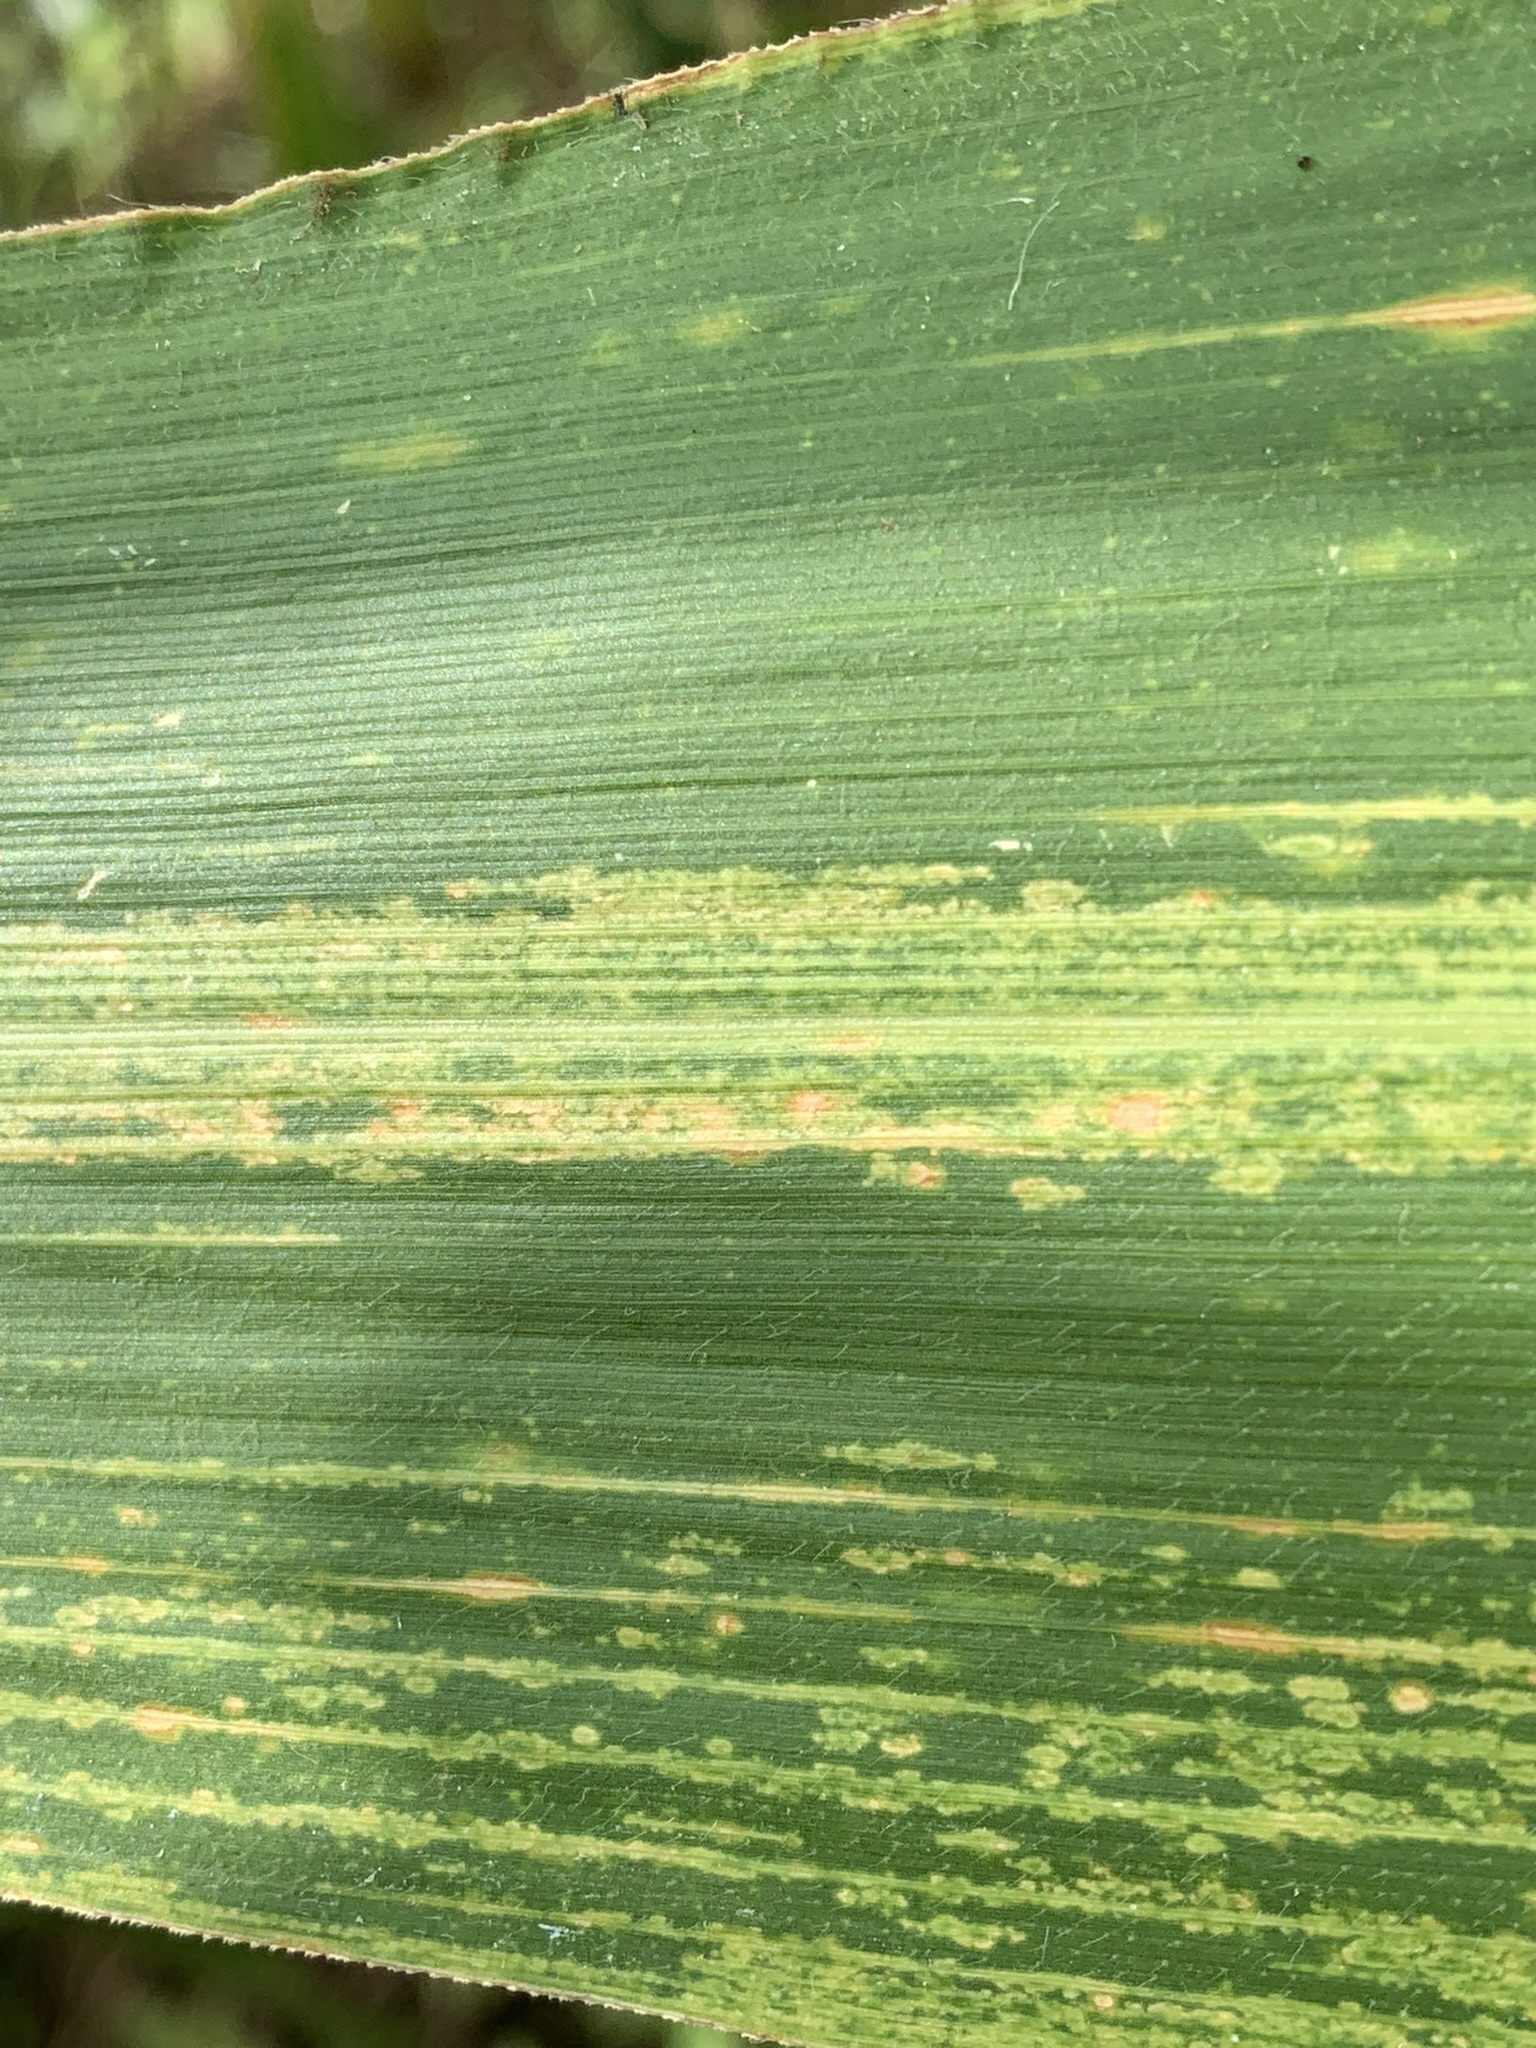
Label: MSV